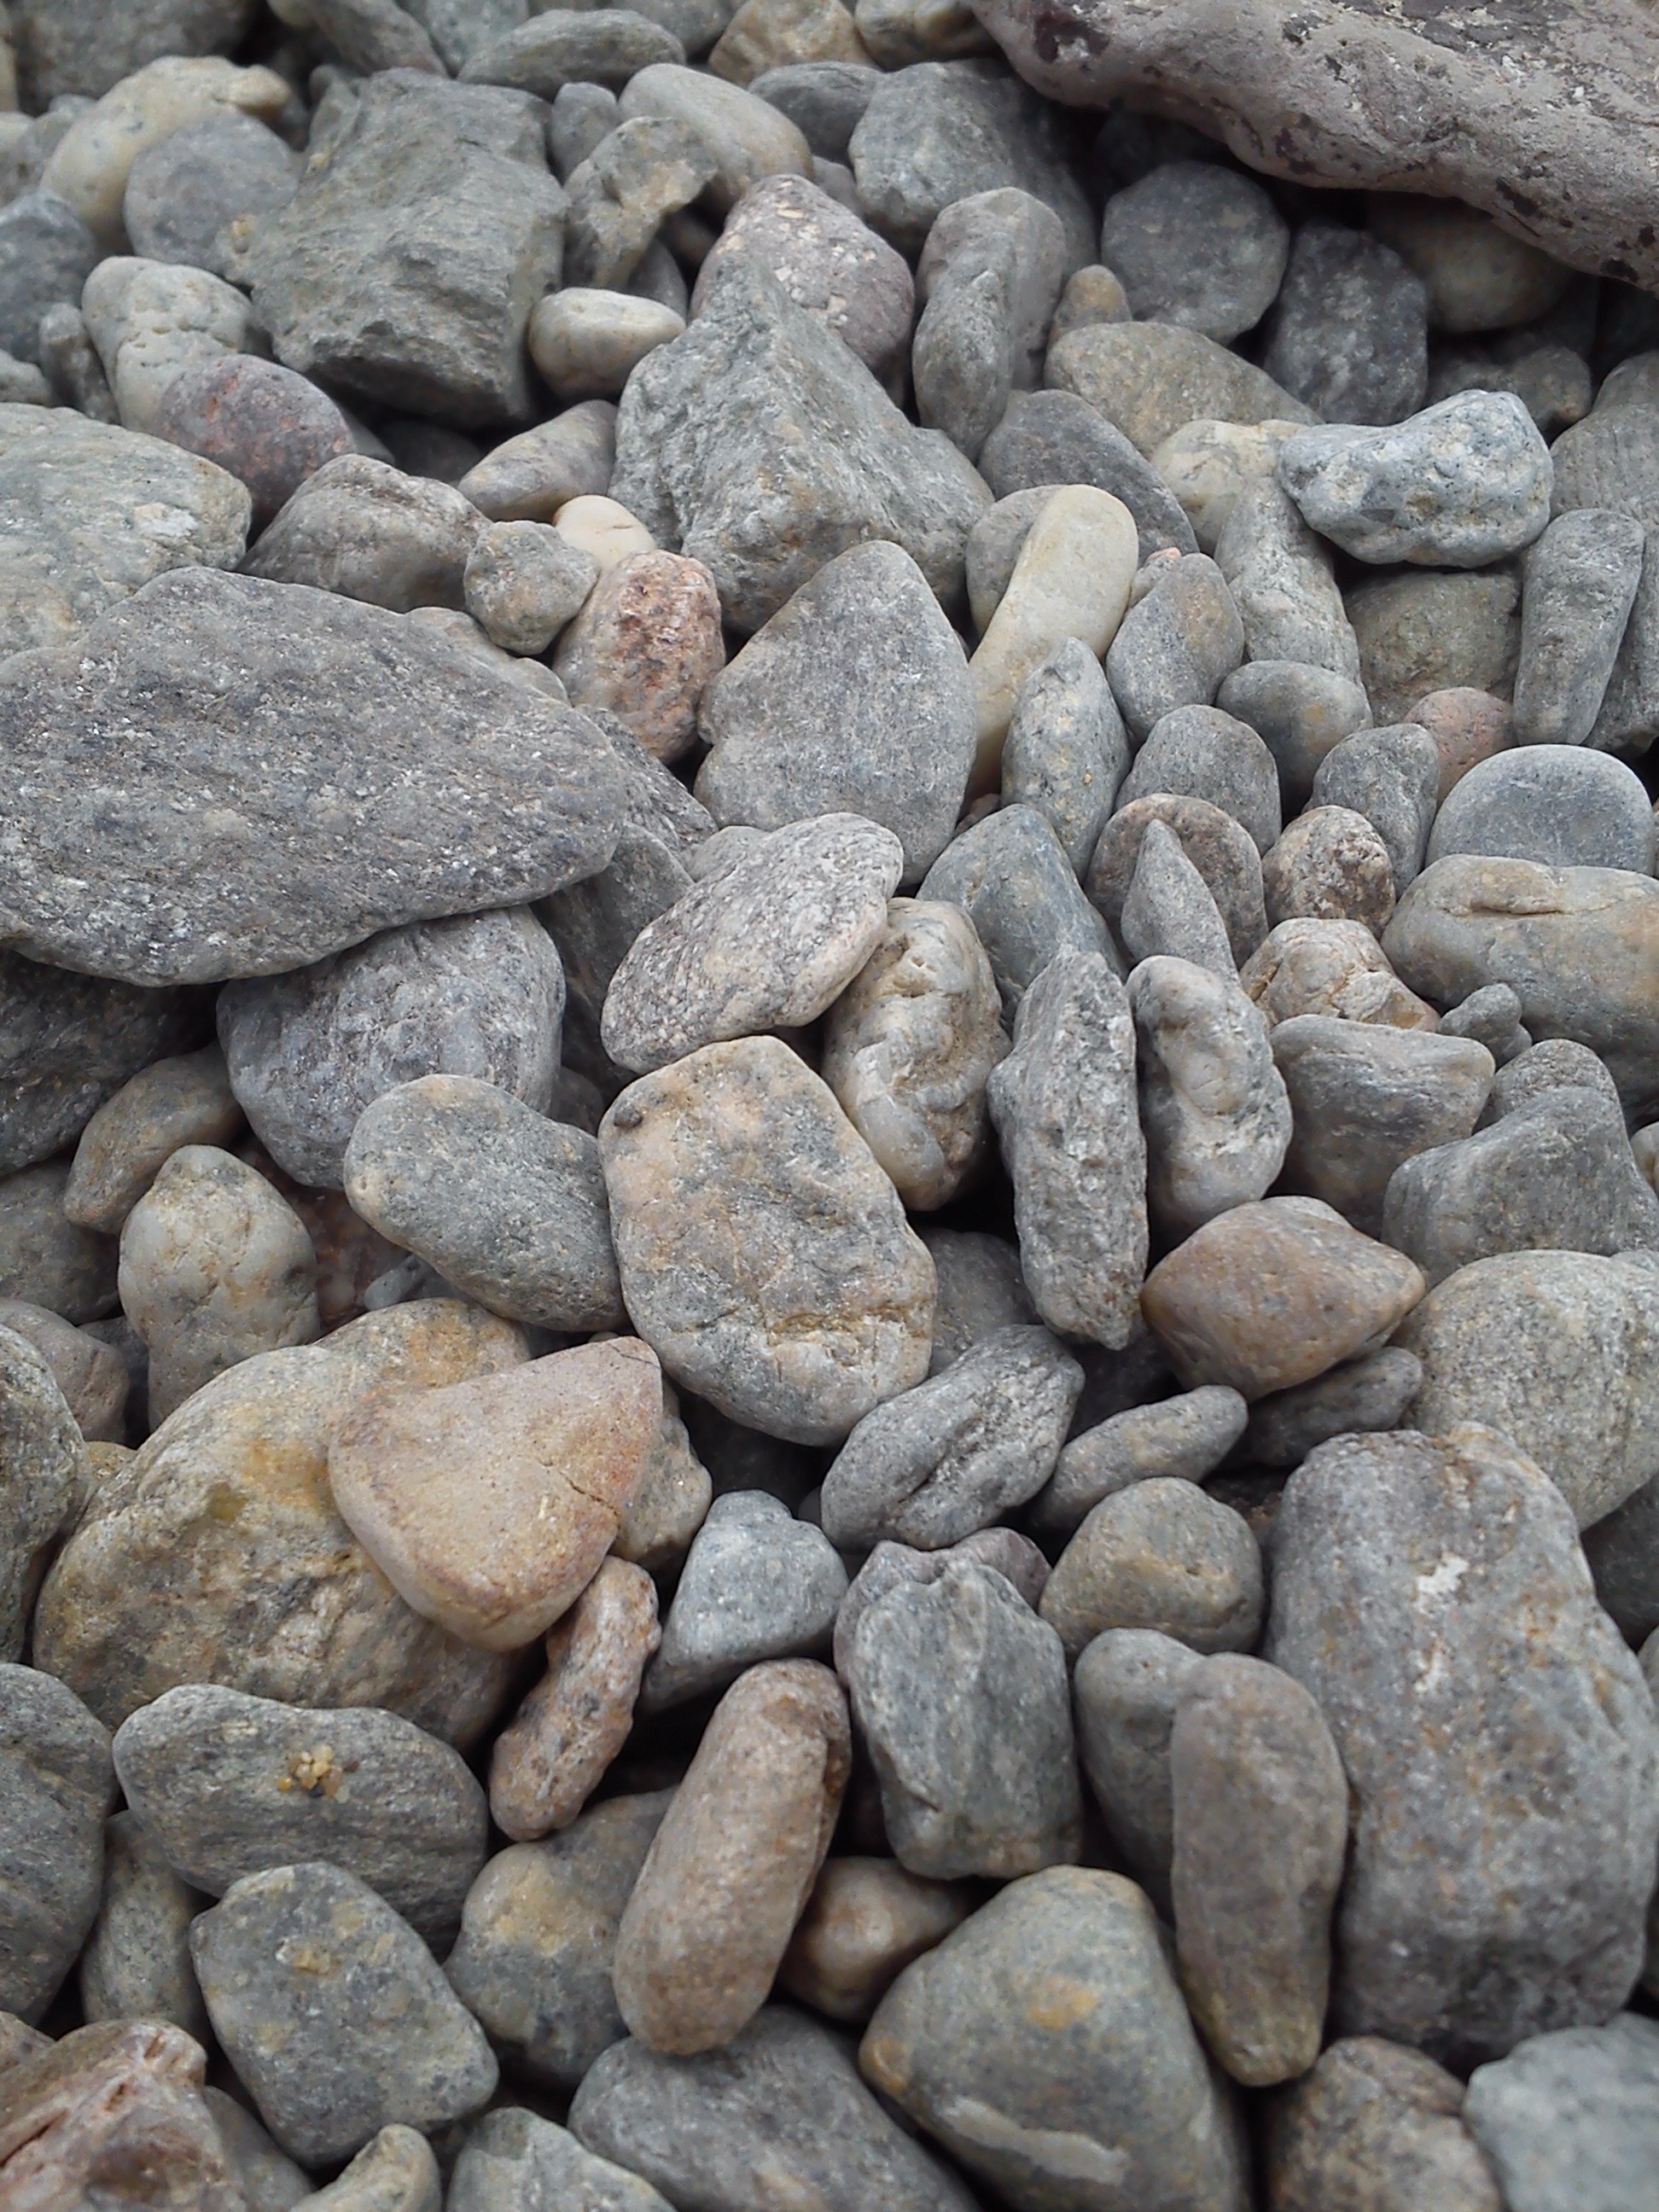
beach, rock, formation, france, pebble, stone wall, material, south, grey, rubble, gravel, pebbles, boulder, minerals, stream bed